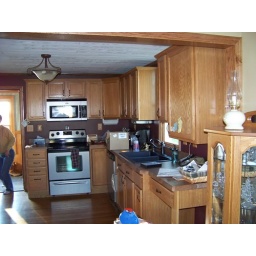
New modern kitchen in the farm house complete with Armstrong ceiling, and crown molding